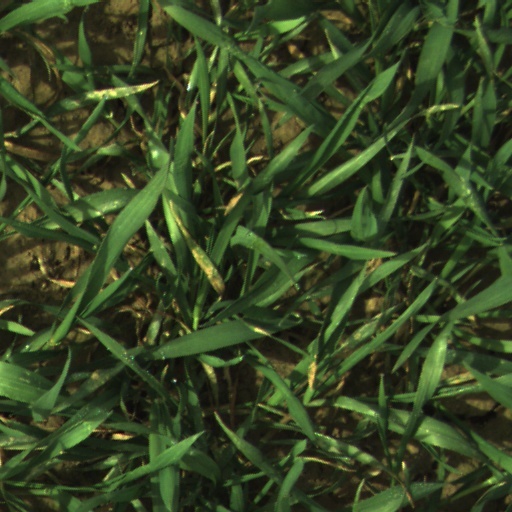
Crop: wheat